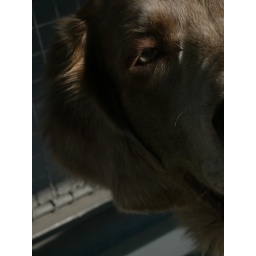
fedor, walking on the bridge over Danube river